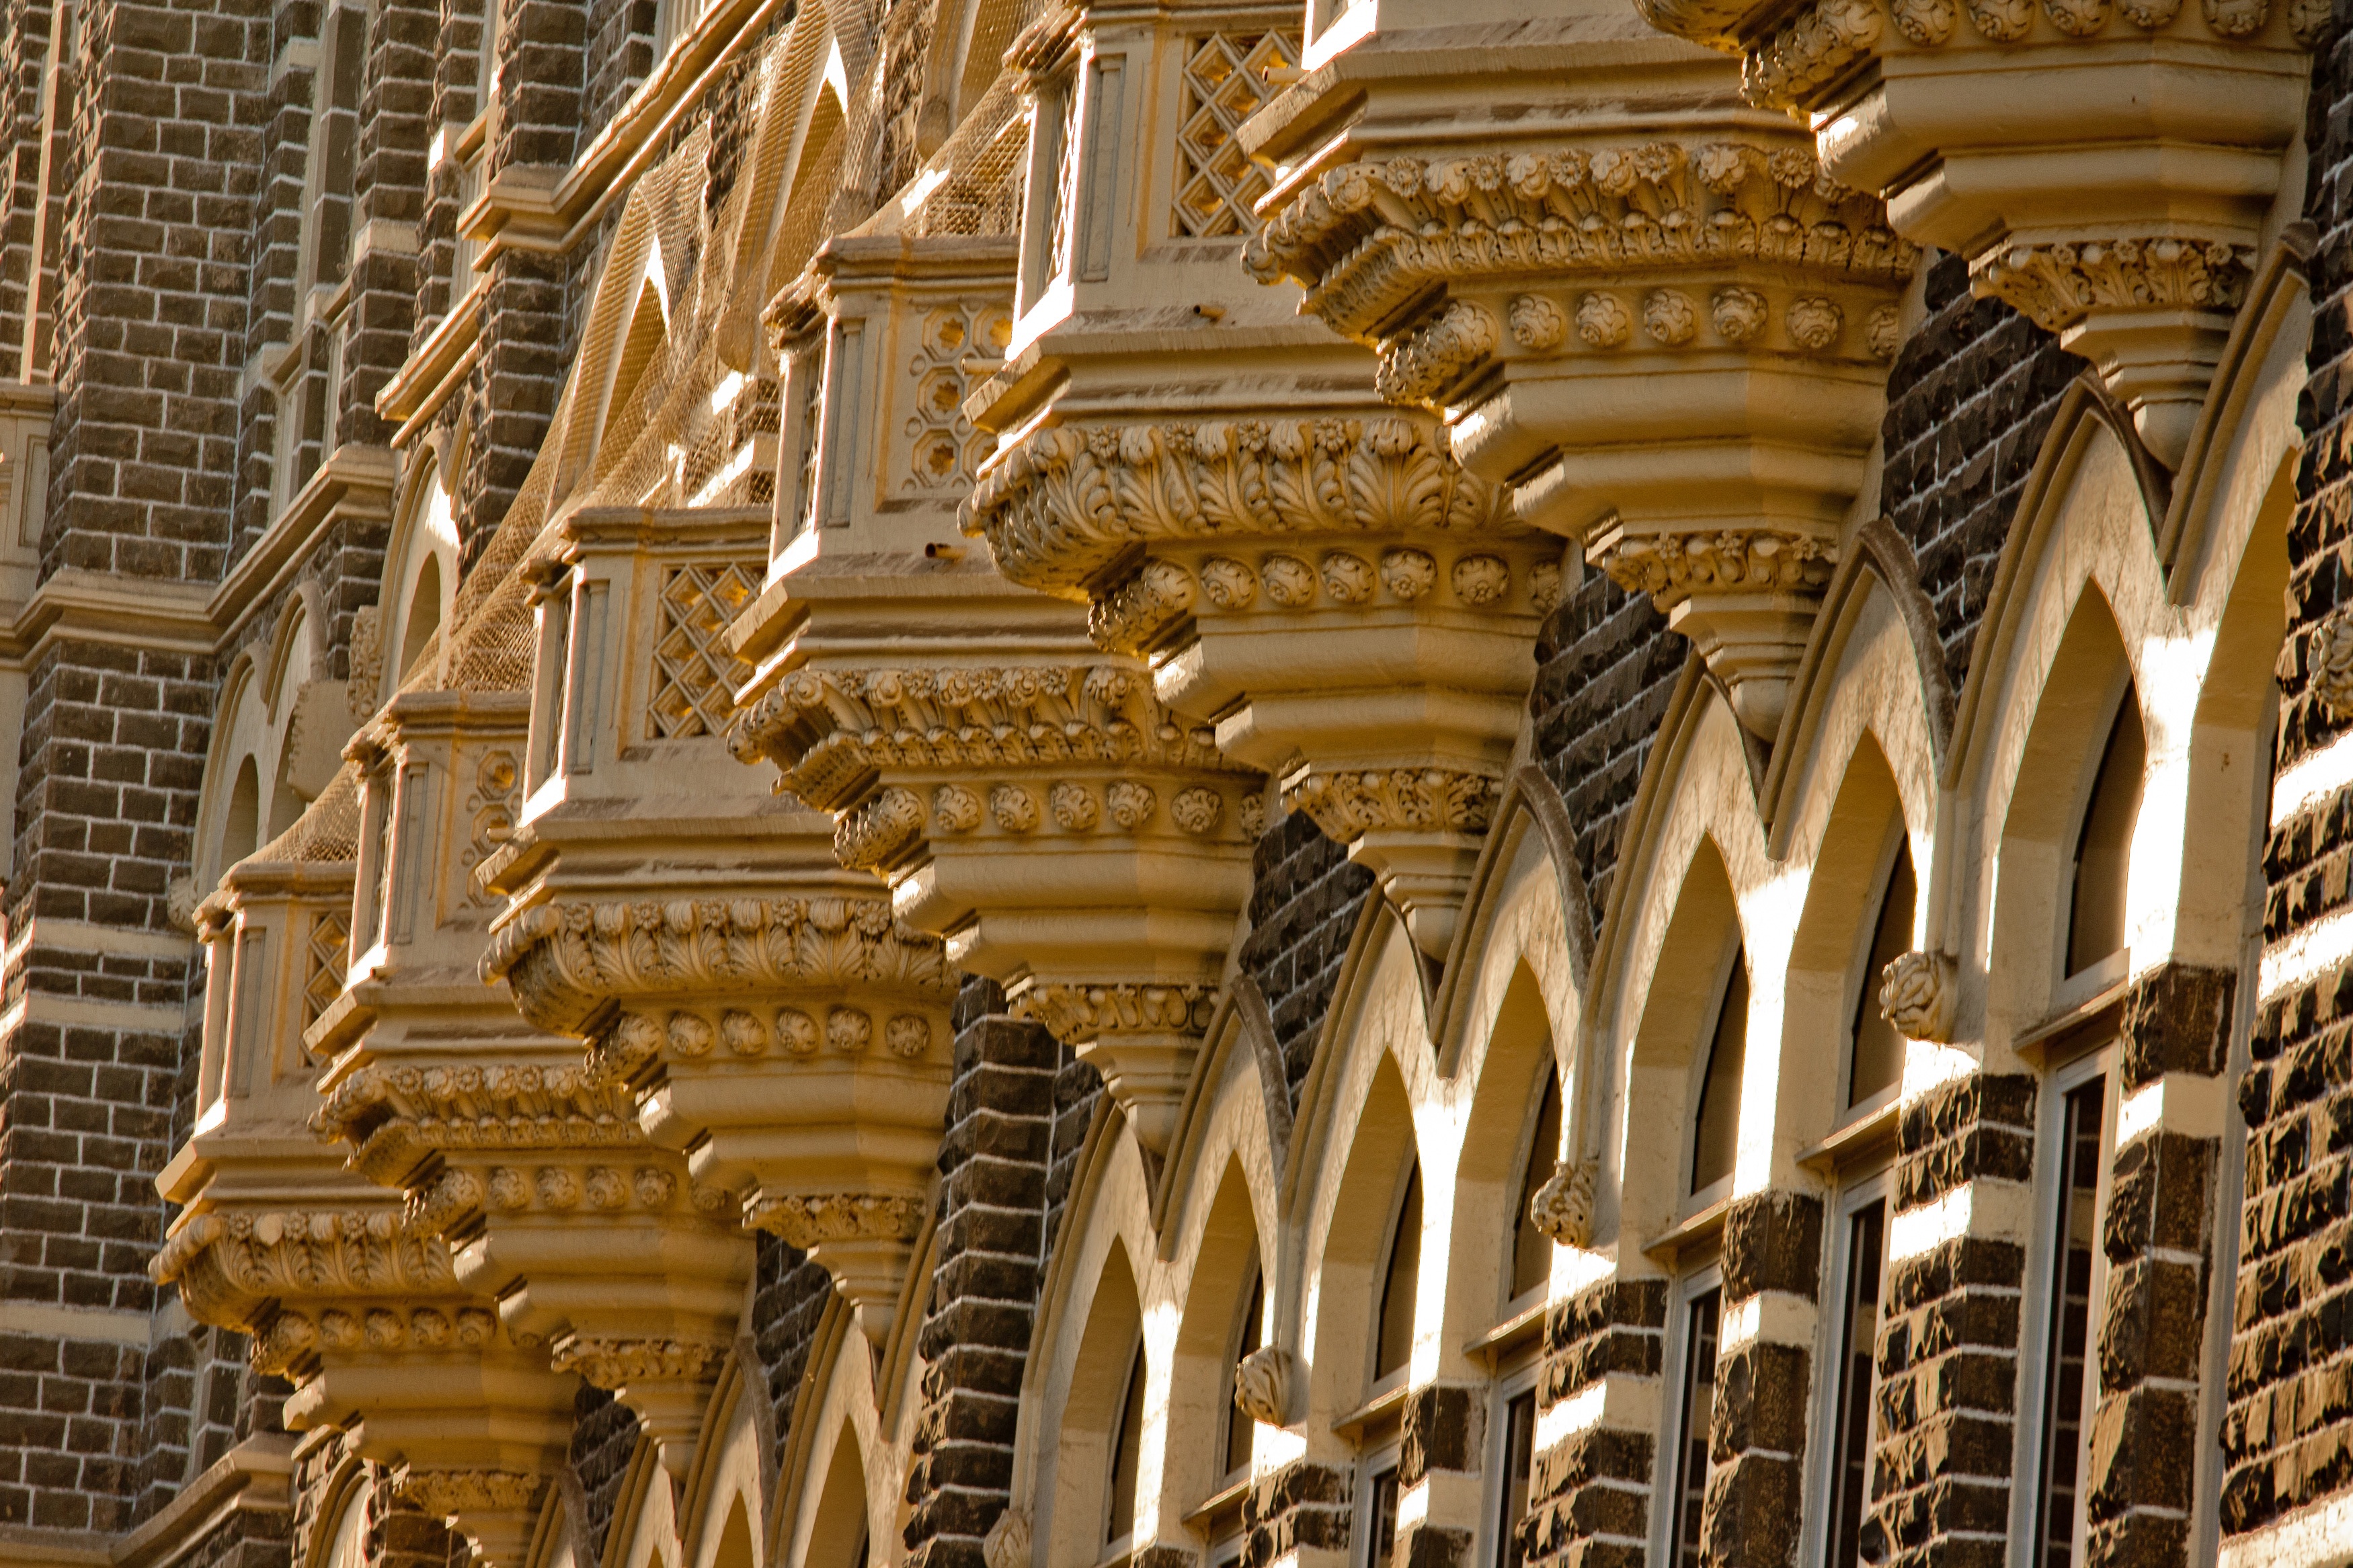
architecture, structure, wood, building, palace, column, asia, facade, luxury, hotel, balconies, india, indian, mumbai, bombay, metropolis, ancient history, taj mahal hotel